History of Chinese Americans

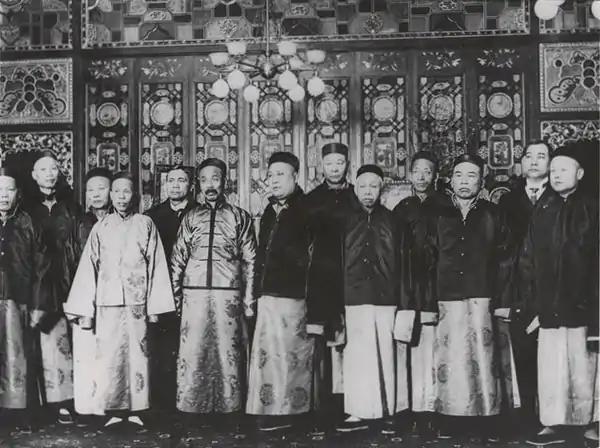
Officers of the Six Companies in San Francisco.

Following a law enacted in New York, in 1933, in an attempt to evict Chinese from the laundry business, the Chinese Hand Laundry Alliance was founded as a competitor to the CCBA.